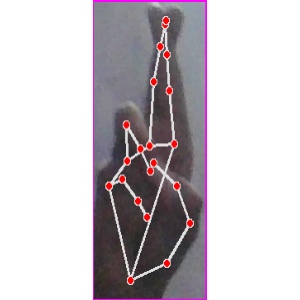
अक्षर: र